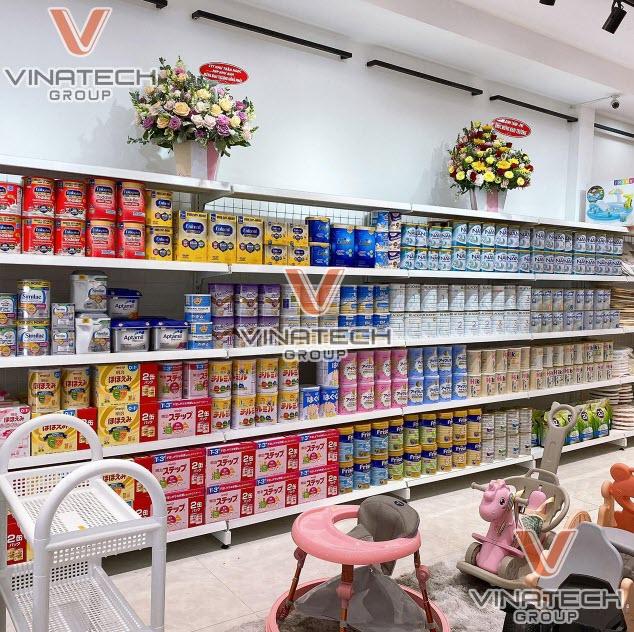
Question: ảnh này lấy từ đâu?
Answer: từ vinatech group